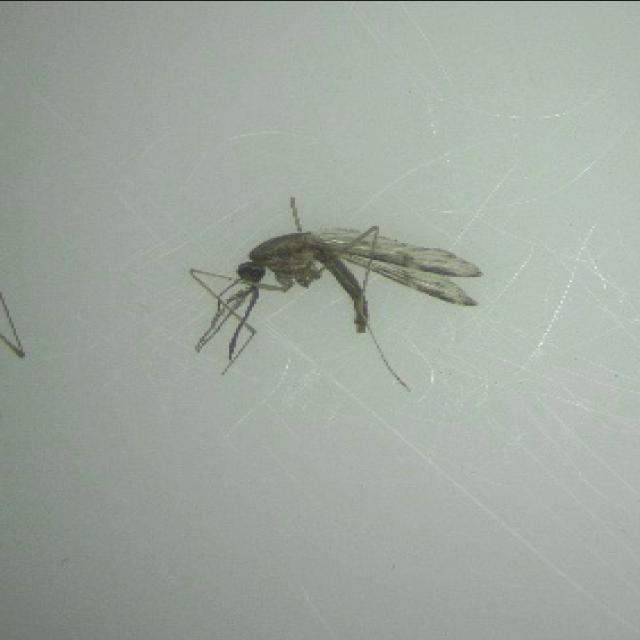
Species: anopheles_sinensis